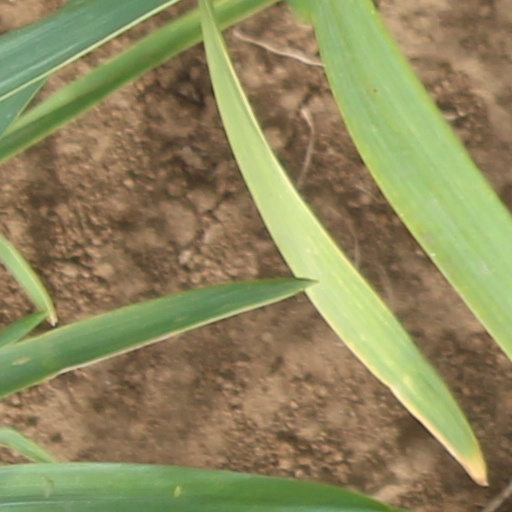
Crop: wheat